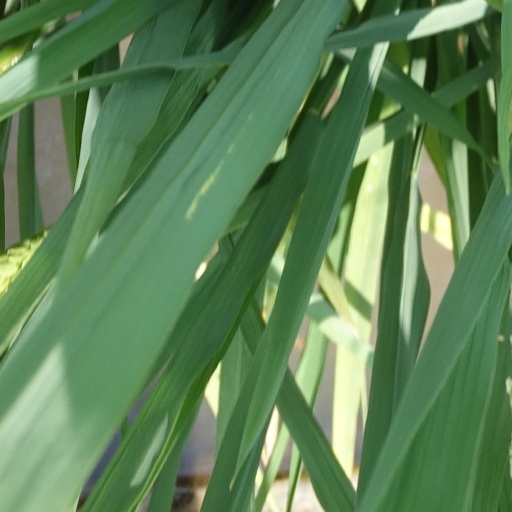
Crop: rice